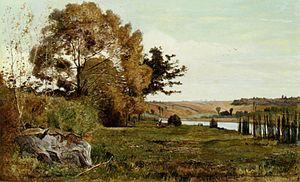
La culture provençale, outre sa partie traditionnelle liée à sa langue et à ses traditions couvre tous les domaines artistiques. La littérature s'y est illustrée avec des auteurs comme Frédéric Mistral, Jean Giono, René Char ou Francis Gag. La lumière du ciel provençal a inspiré les plus grands peintres de Paul Cézanne à Auguste Renoir, de Vincent van Gogh à Pablo Picasso, des photographes comme Lucien Clergue, Bernard Faucon, Willy Ronis, Bernard Plossu ou Hans Silvester. La première salle de cinéma y fut ouverte, et celui-ci s'illustra avec des réalisateurs comme les frères Lumière ou Marcel Pagnol, des acteurs comme Raimu ou Fernandel et trouve son apogée chaque année lors du Festival de Cannes. De plus la région est devenue la terre des festivals, avec le Festival d'Avignon; le Festival international d'art lyrique d'Aix-en-Provence, les Chorégies d'Orange et les Choralies de Vaison-la-Romaine, etc. Le Carnaval de Nice est de renommée internationale et constitue l'un des événements majeurs de la saison hivernale.